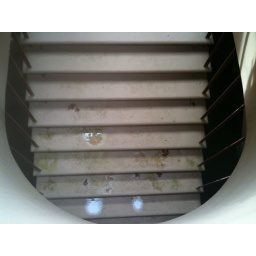
Stairs connecting a glass hatch in the main room with the river below.